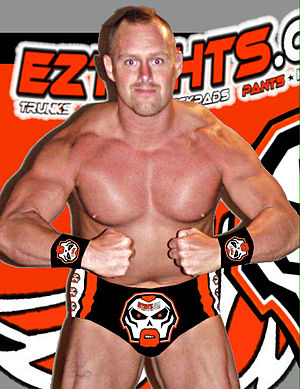
Jason Broyles
Broyles i 2014
Jason Broyles, bedre kendt som EZ Money og Jason Jett, er en tidligere amerikansk fribryder, som bl.a. kæmpede for Extreme Championship Wrestling og World Championship Wrestling.